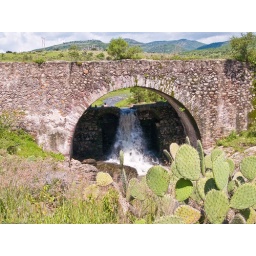
Another image of the water falls under the old bridge